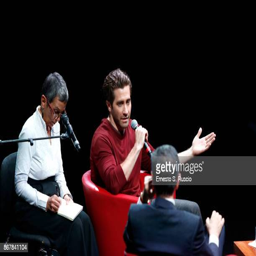
writer and actor meet the audience during film festival